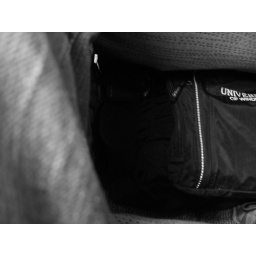
my bag didn't fit under the seat because ... it was way too packed ...